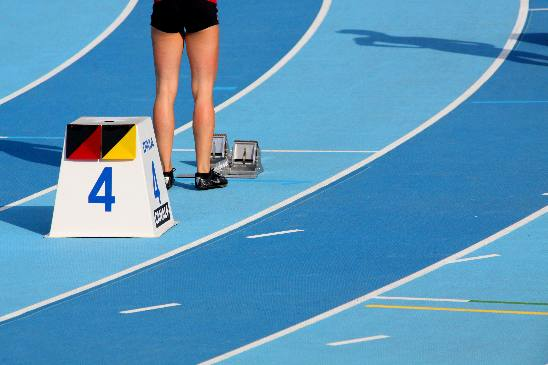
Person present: Yes